The Queen of the Damned

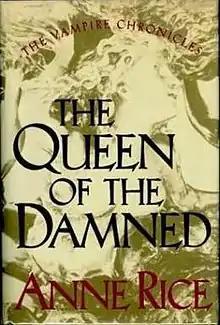
First edition

The Queen of the Damned (1988) is a vampire novel by American writer Anne Rice, the third in her "The Vampire Chronicles" series. It follows "Interview with the Vampire" and "The Vampire Lestat". This novel is a continuation of the story that ends in a cliffhanger in "The Vampire Lestat" and explores the rich history and mythology of the origin of the vampires, which dates back to Ancient Egypt.